Elizabeth Landau

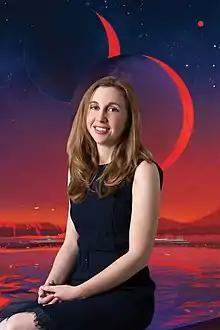
Landau at the NASA Exoplanet Exploration Program in 2017

Elizabeth Rosa Landau is an American science writer and communicator. She is a Senior Communications Specialist at NASA Headquarters. She was a Senior Storyteller at the NASA Jet Propulsion Laboratory previously.